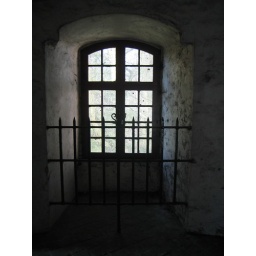
Ominous window in Belgian fortified bridge